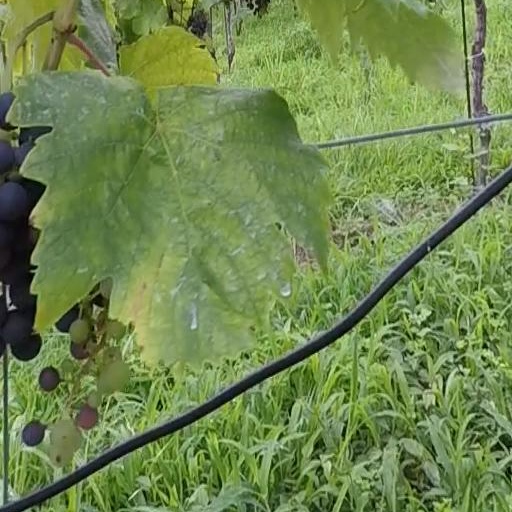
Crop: grape